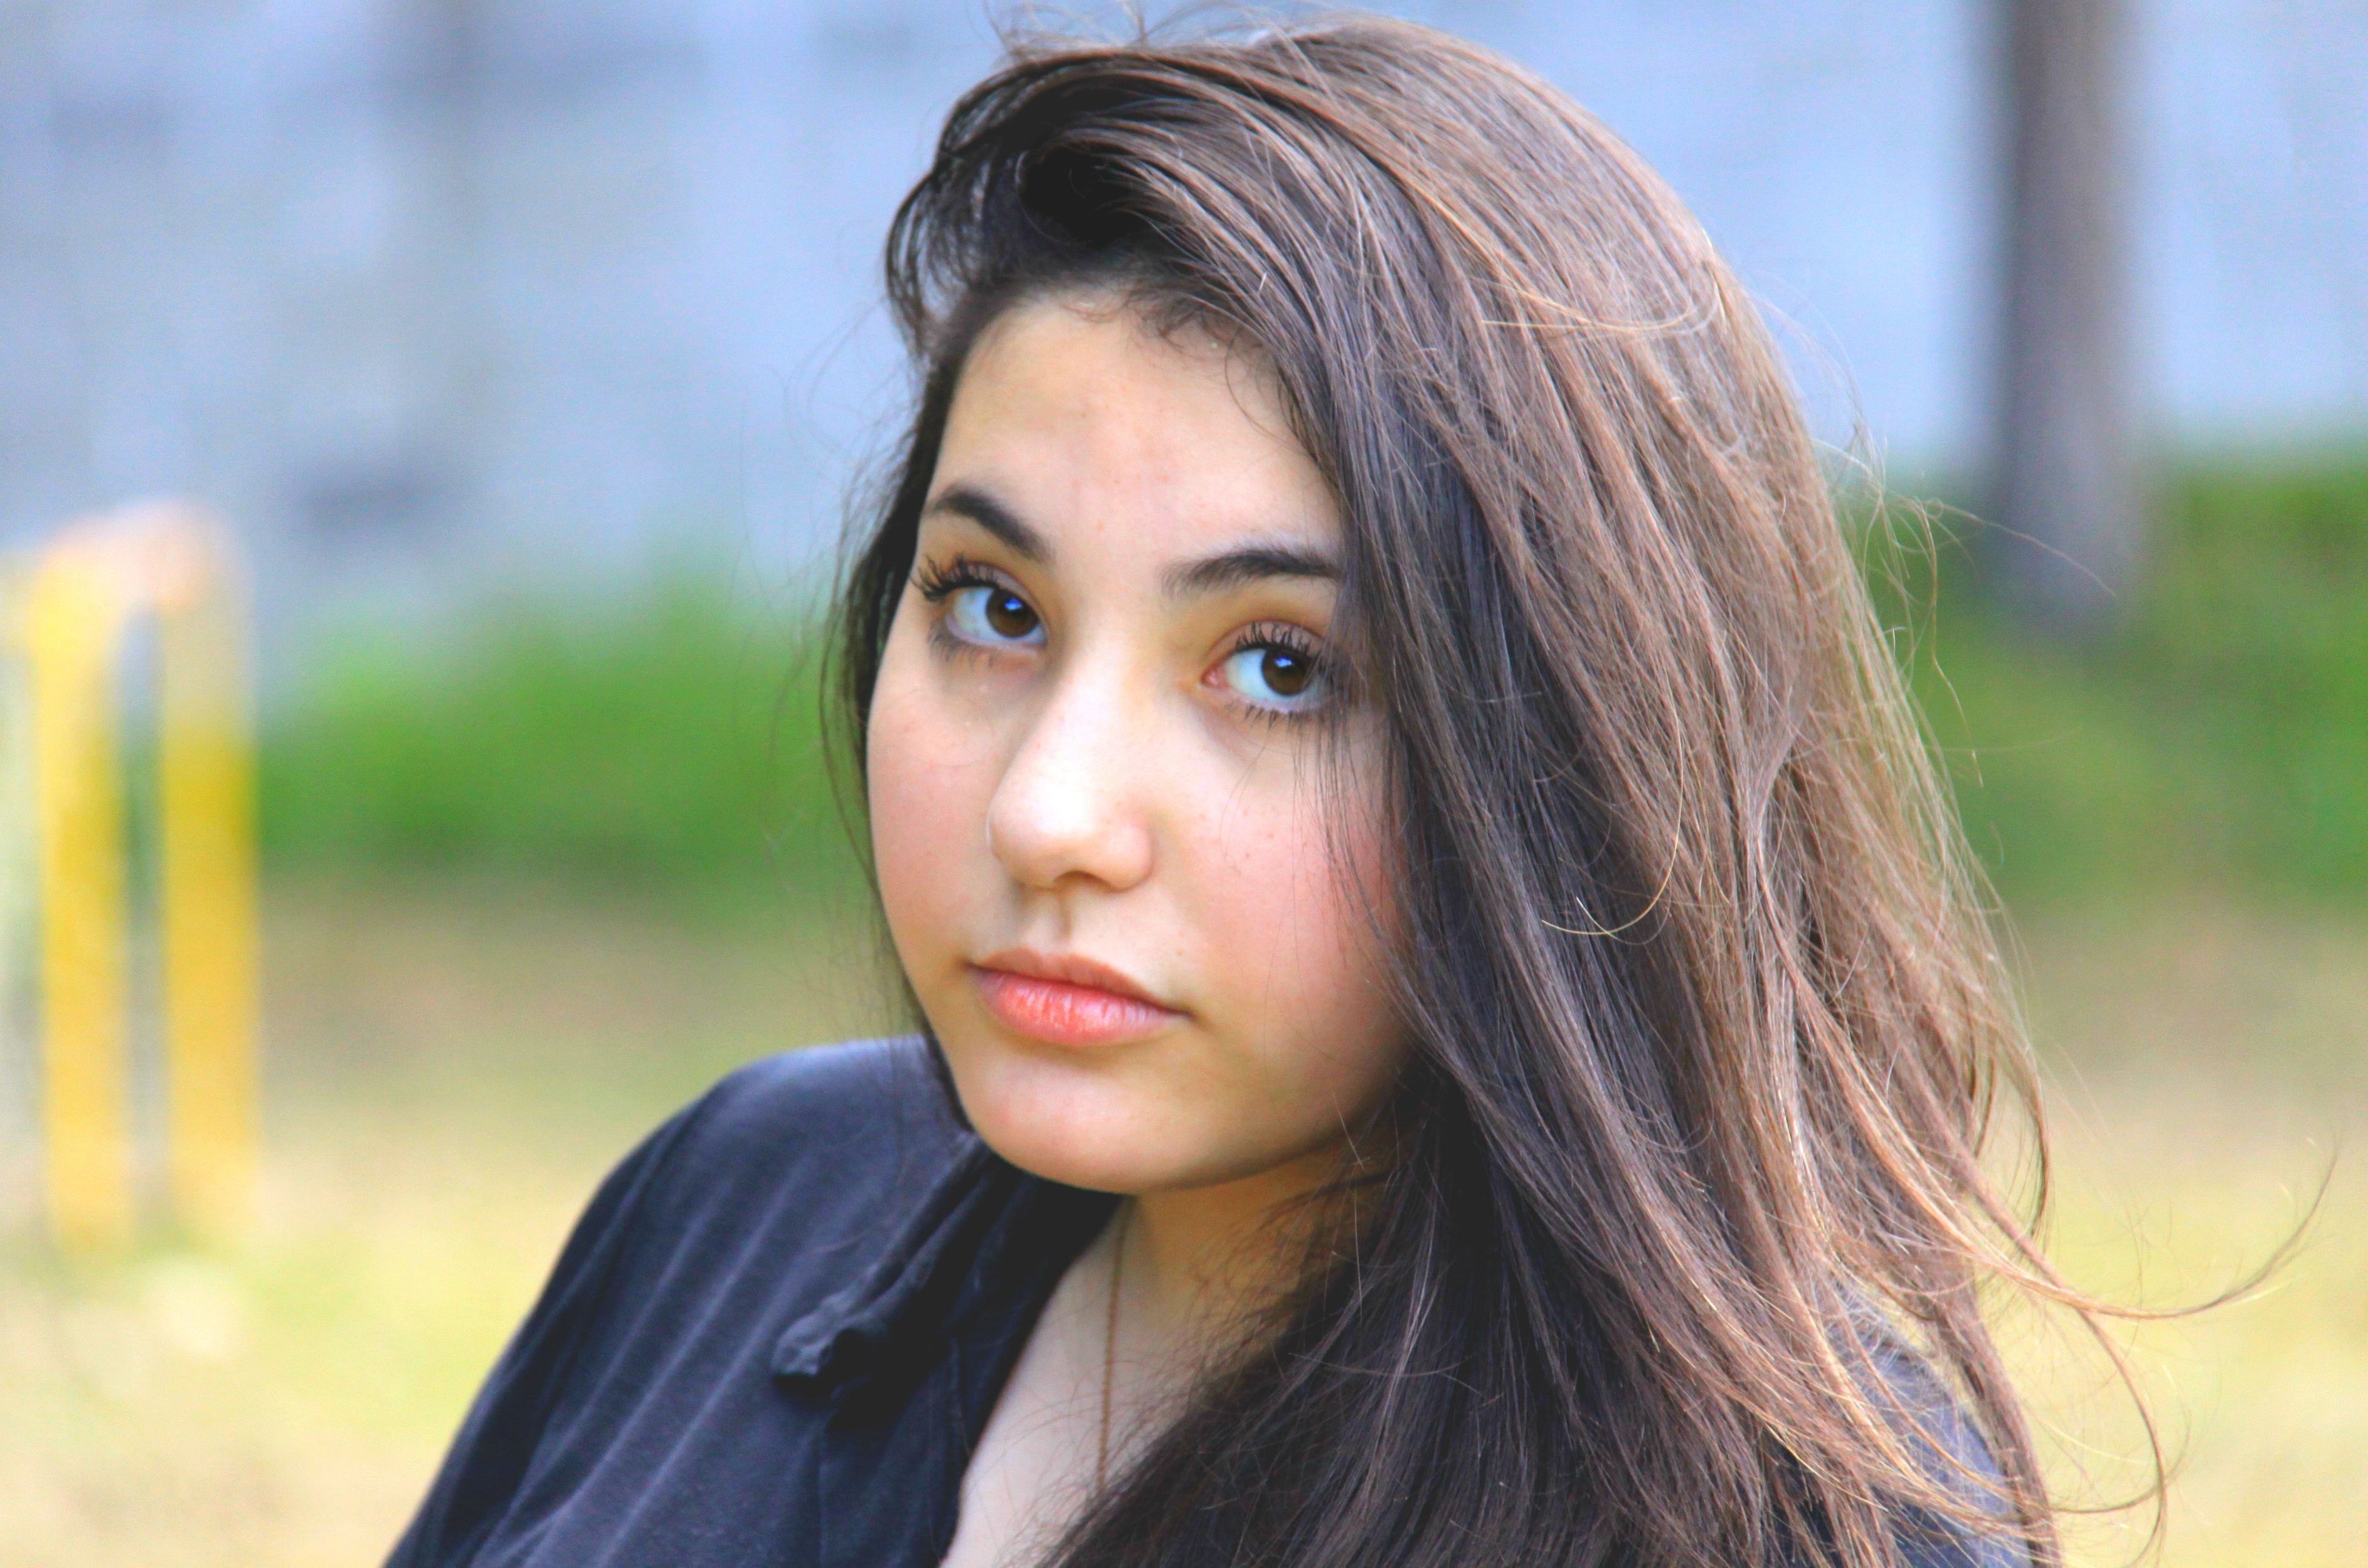
person, people, girl, woman, hair, photography, female, portrait, model, young, lady, hairstyle, smile, long hair, human body, black hair, face, nose, eye, head, look, skin, beauty, beautiful, organ, dreamer, abdomen, photo shoot, brown hair, portrait photography